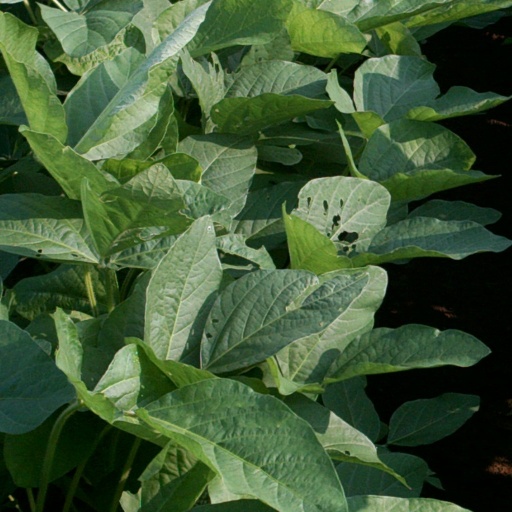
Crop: soybean